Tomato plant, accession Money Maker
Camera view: tilt-top (135 deg); turntable rotation: 300 degrees
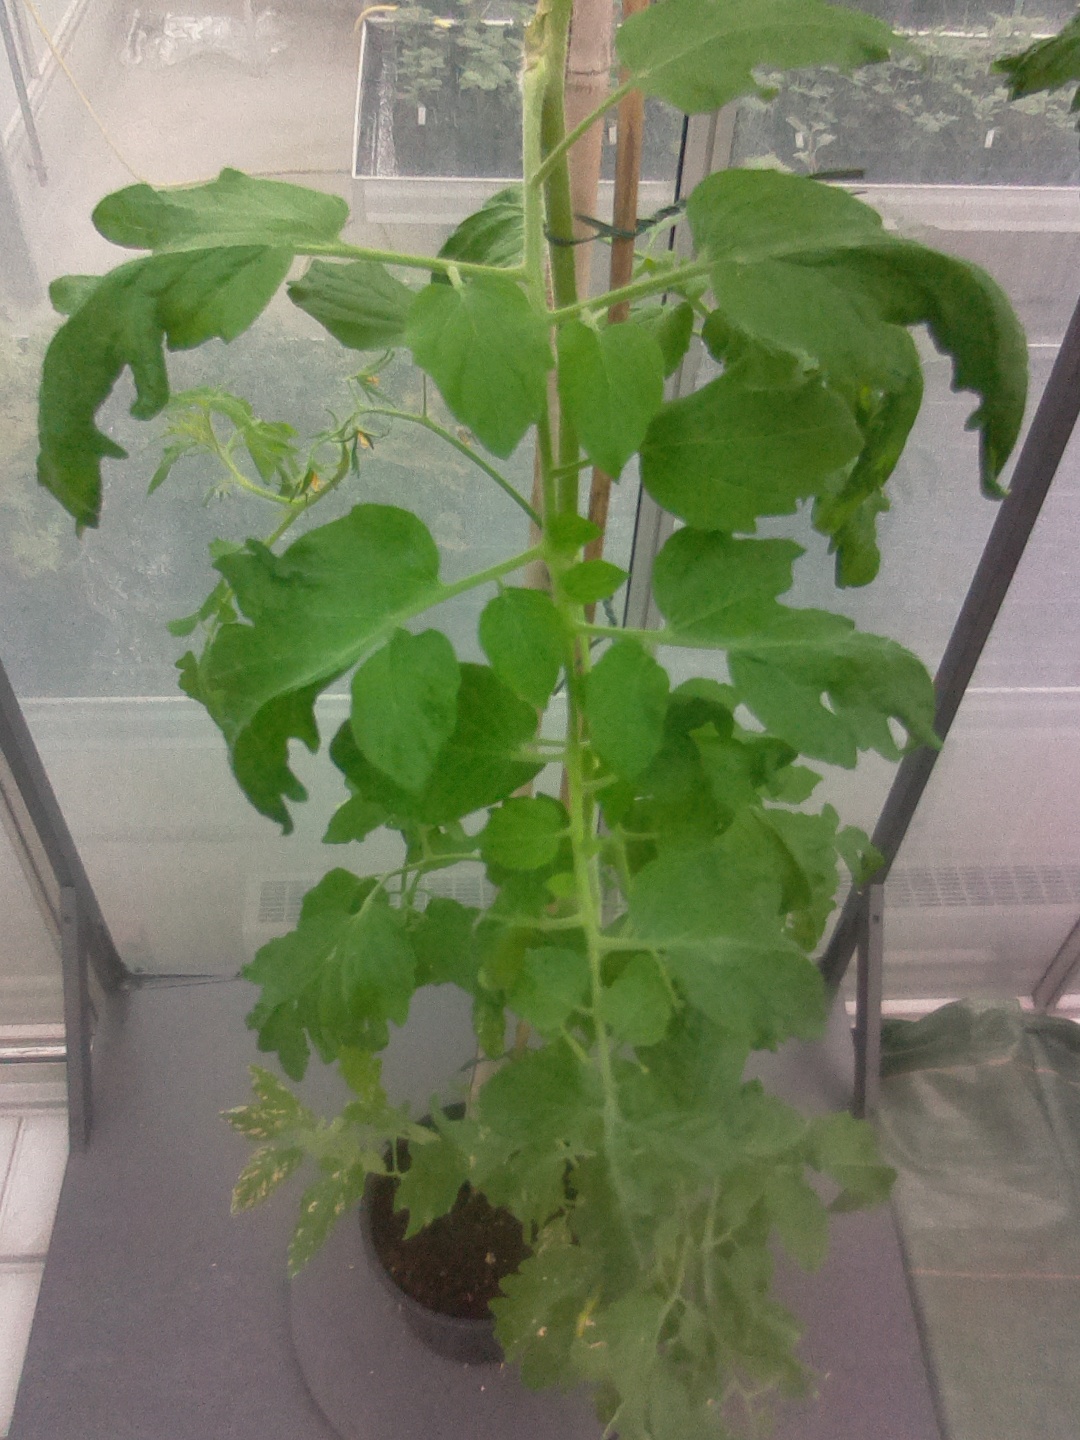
BBCH growth stage 68: Full flowering, 80%-90% of flowers open, more petals falling